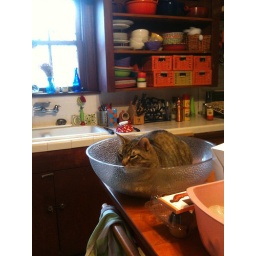
Big cat in big bowl